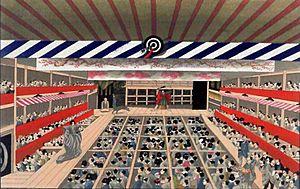
Miyamoto Musashi, de son vrai nom Shinmen Bennosuke est né le 12 mars 1584 à Ōhara-chō dans la Province de Mimasaka et mort le 19 mai 1645. Il est l'une des figures emblématiques du Japon, maître bushi, calligraphe, peintre reconnu, philosophe et le plus célèbre escrimeur de l'histoire du pays.